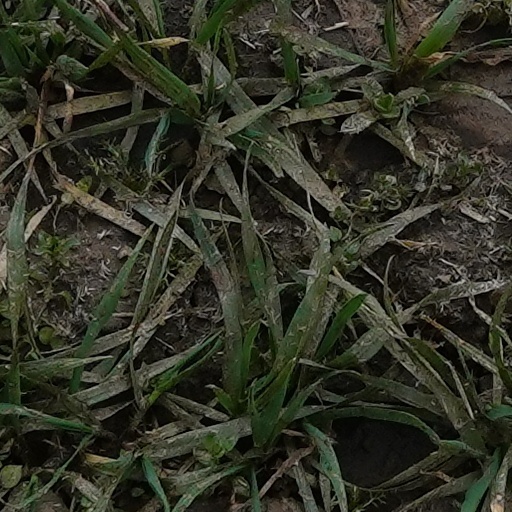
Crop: wheat